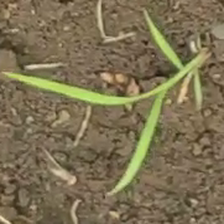
Weed species: Digitaria_SP_(Digitaria Sanguinalis )